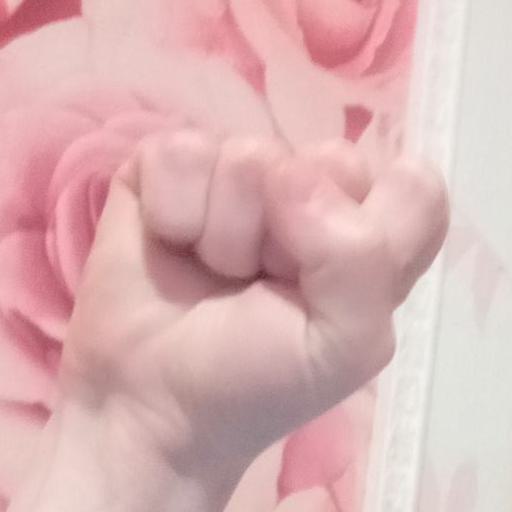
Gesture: fist